Meri Awaaz Hi Pehchaan Hai

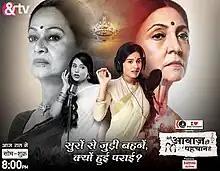

Meri Awaaz Hi Pehchaan Hai (English: "My voice is my identity") is an Indian musical drama television series, which premiered on 7 March 2016 on &TV. It is produced by a brand new production company The House of Originals of Nivedita Basu.